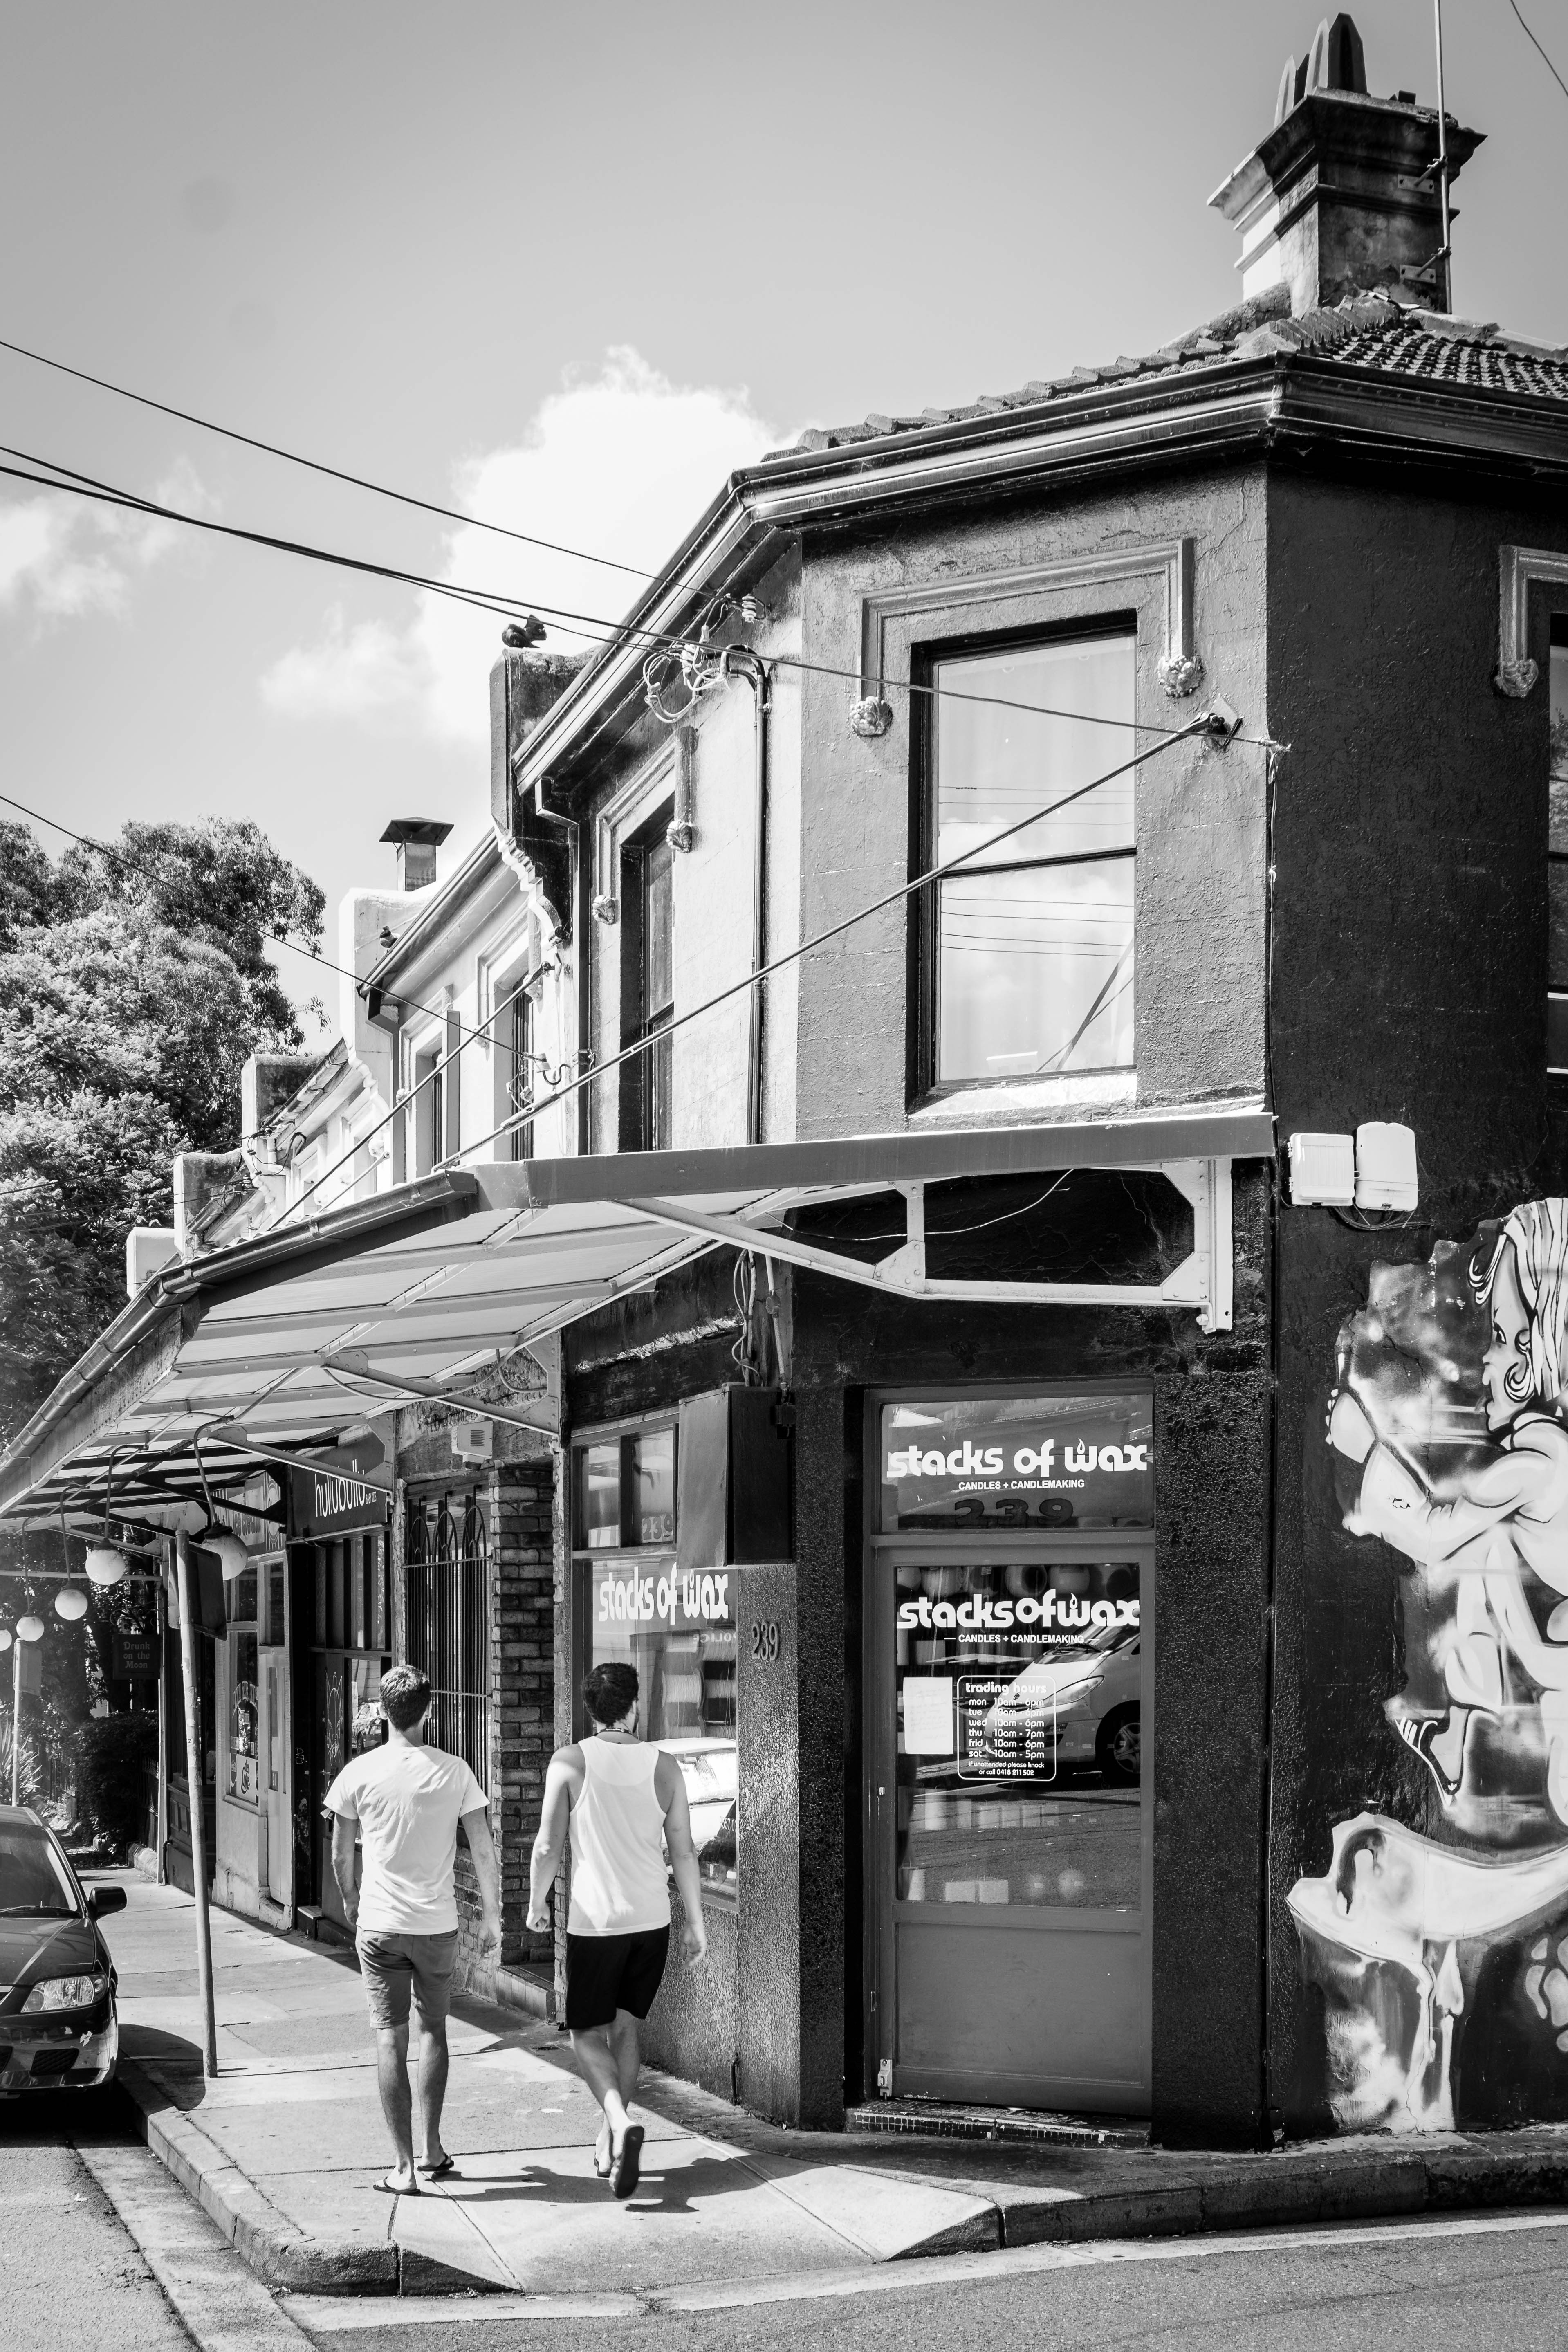
black and white, road, white, street, town, transport, black, monochrome, infrastructure, photograph, snapshot, history, neighbourhood, urban area, monochrome photography